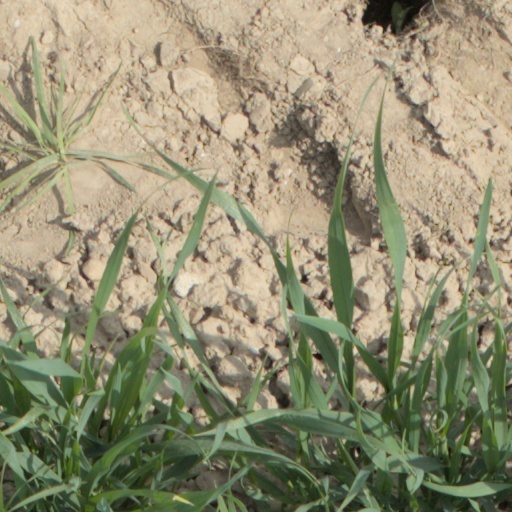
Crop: wheat